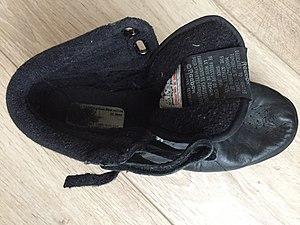
Les Reebok Freestyle made in Philippines étaient réalisées avec un cuir pleine fleur d'aniline
La Reebok Freestyle est une chaussure de sport qui a été introduite en 1982 et conçue pour les exercices de fitness et d’aérobic. Elle s’est rapidement imposée pour devenir l'une des chaussures de sport les plus populaires. Elle a été dessinée par Angel Martinez, un des fondateurs de Reebok. En 1984, la chaussure a représenté plus de la moitié des ventes de Reebok. Le succès est tel qu'on est en droit de considérer la Freestyle comme la petite basket noire qui a lancé la marque Reebok, alors que celle-ci existe depuis 1898. La Freestyle est devenue une icône de la mode des années 1980, période où le sportswear est à son apogée dans la mode, et est encore fabriquée plusieurs décennies plus tard.